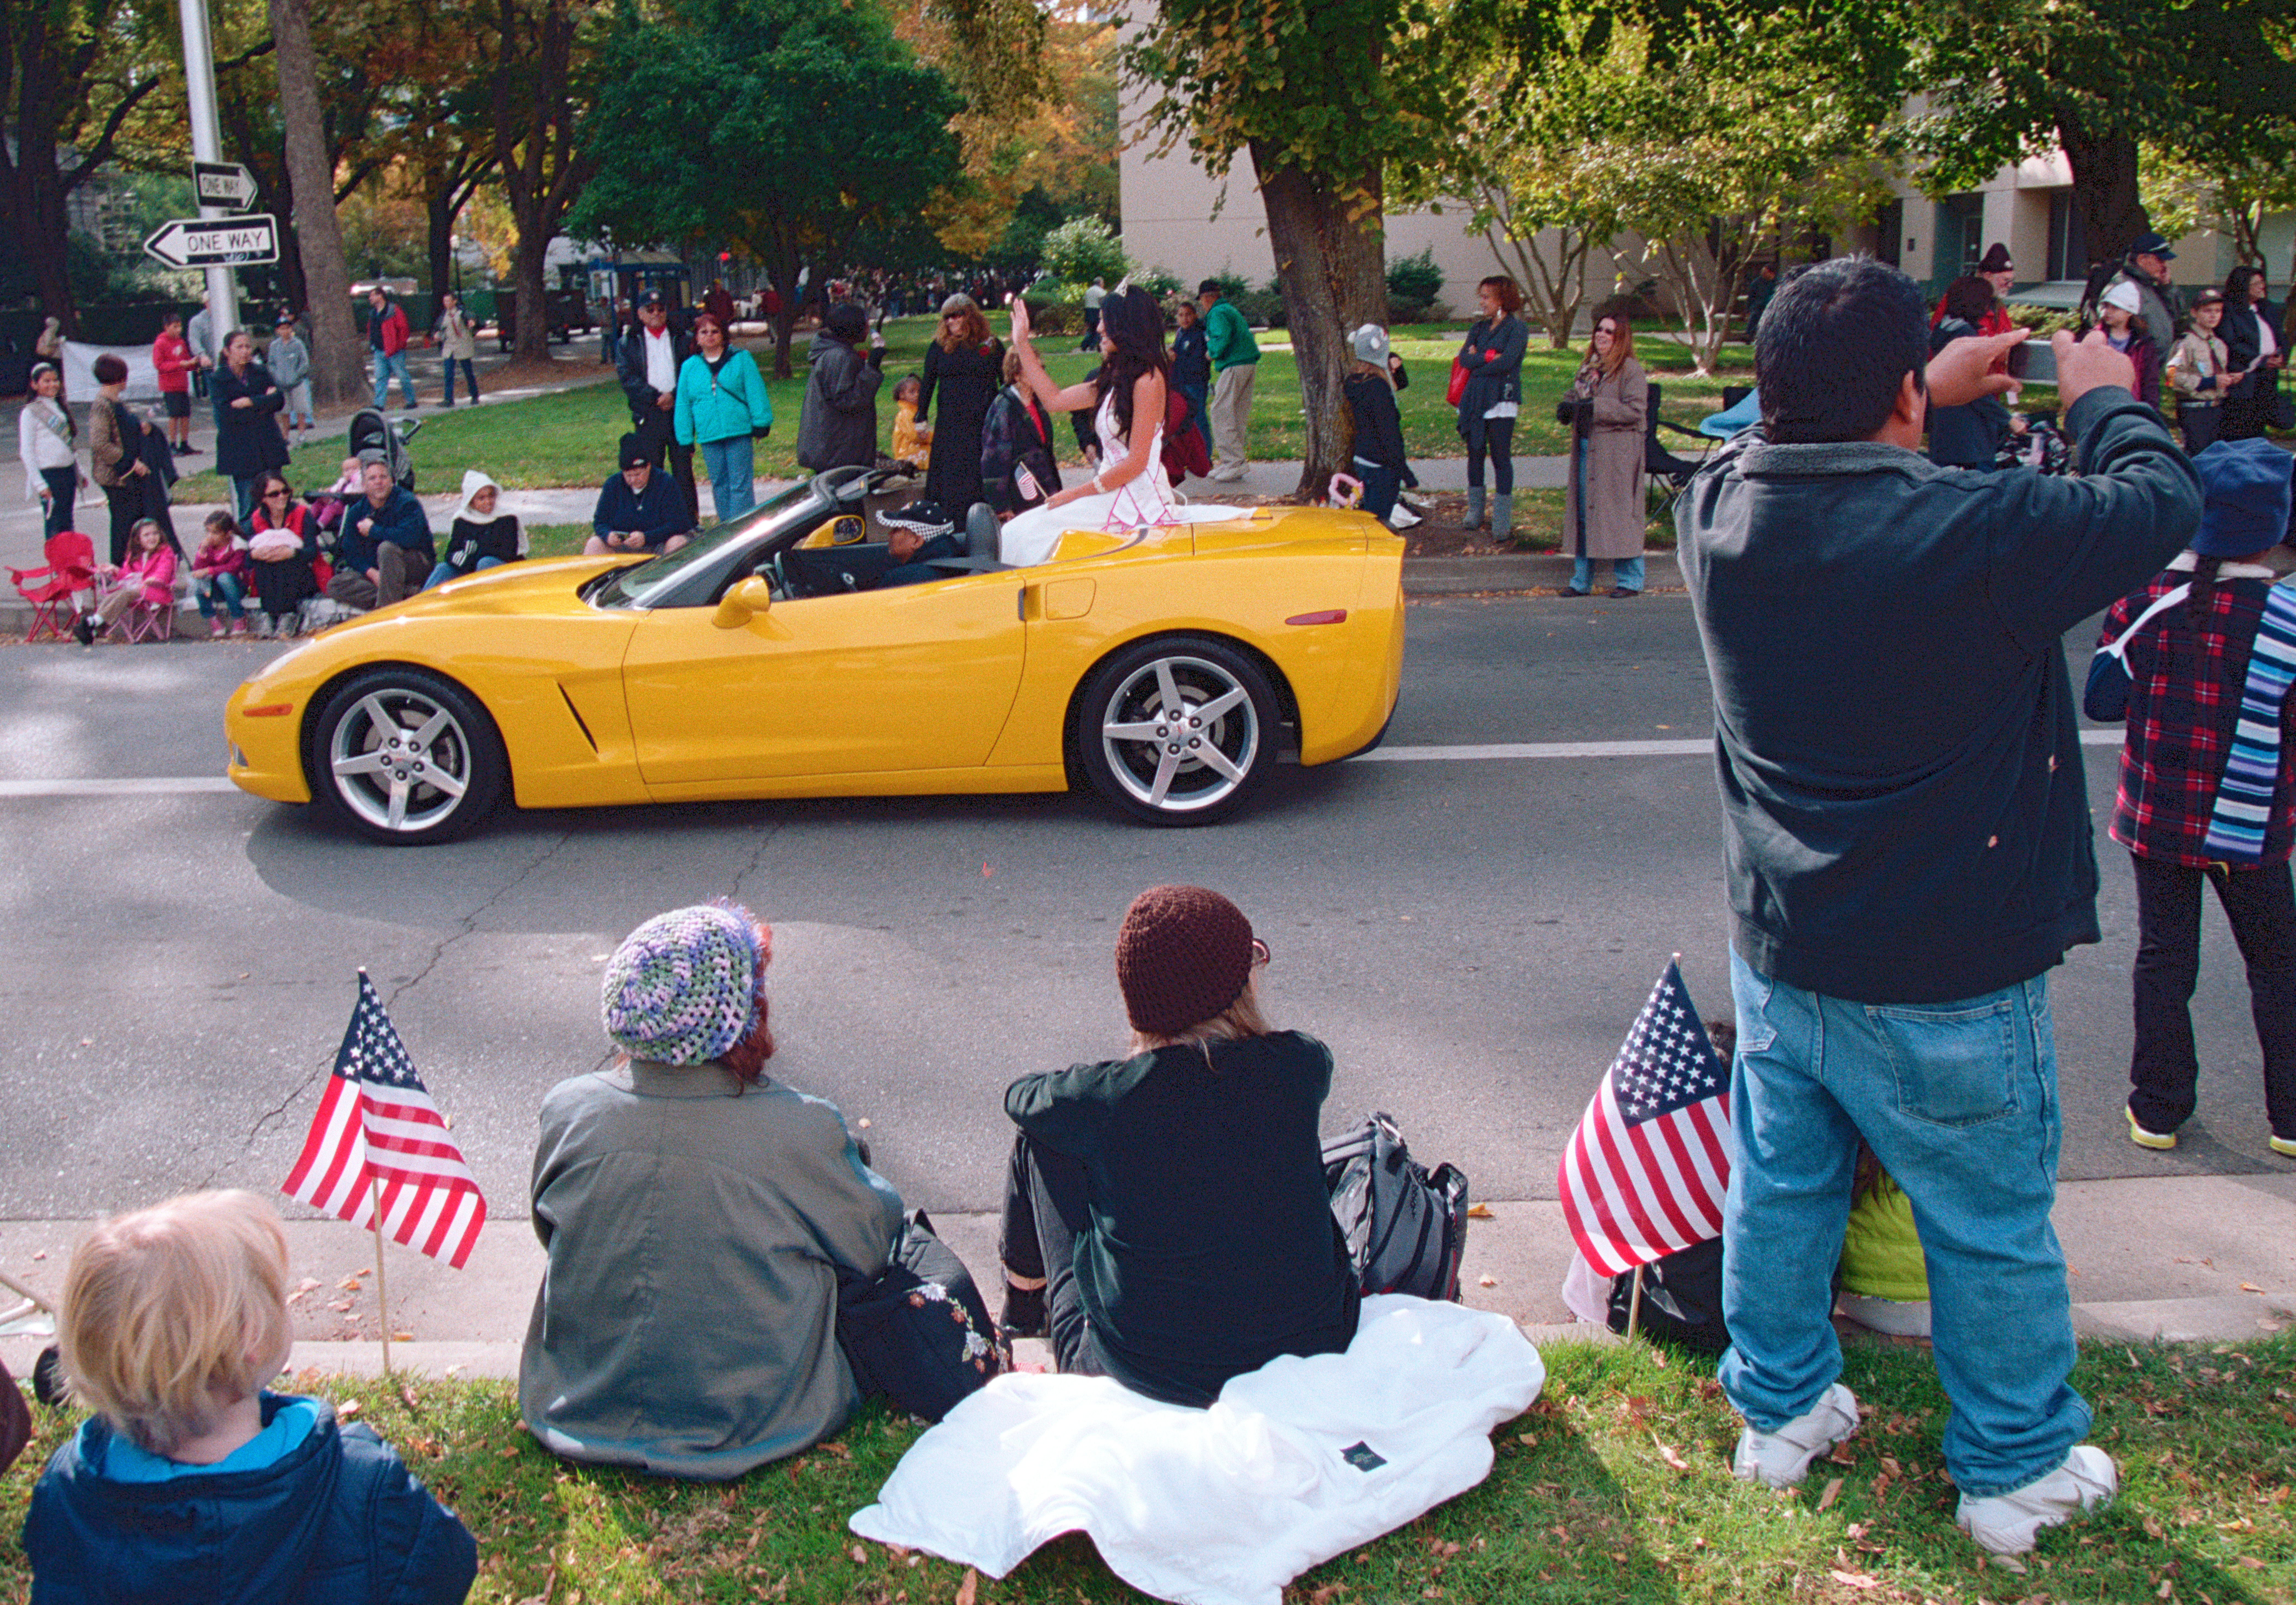
car, vehicle, yellow, parade, race, festival, 35mm, scan, kodak, corvette, portra, portra160, canoneos, automobile make